Pickawillany

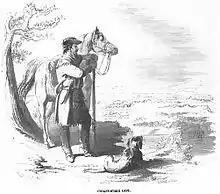

In November 1750 John Patten, a Pennsylvania fur trader, stopped at Pickawillany on his way to trade with Native communities on the St. Marys River. While trading with the Indians, Patten was invited to Fort St. Philippe, where he was arrested and his goods confiscated. He was later taken to Quebec and examined by Governor La Jonquiere and his Council at Château Vaudreuil in Montreal on 19 June 1751. Patten stated that at Pickawillany he "found upwards of fifty Traders, including servants, lodging in cabins belonging to the Miamis Indians; that the name of their chief was La Demoiselle; that those cabins were in a fort." Patten was then sent to France, and in 1752 was released through the help of friends, whereupon he returned to Pennsylvania.